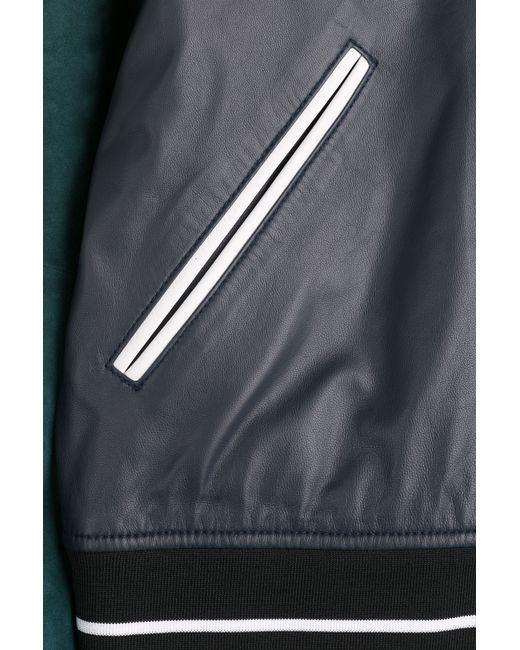
Schwarze Leder Bomberjacke lässiges Outfit